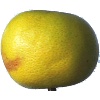
Label: Pomelo Sweetie 1